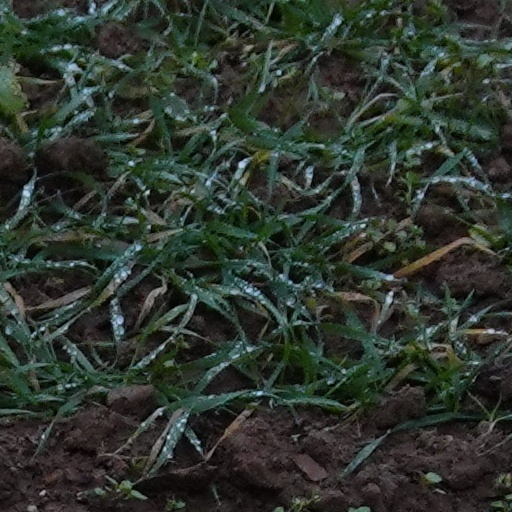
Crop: wheat